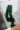
Number: 4